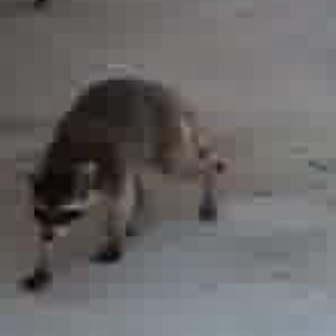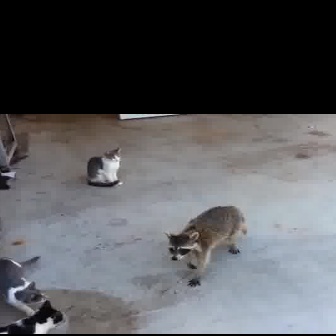
  Please identify the target specified by the bounding box [9,70,226,287] in the first image and locate it in the second image. Return the coordinates in [x_min,y_min,x_max,y_max] format.
Answer: [162,204,246,287]